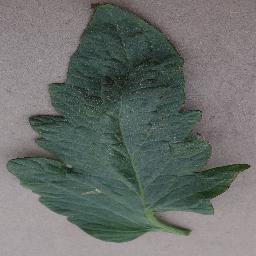
Label: Tomato___Bacterial_spot